Mooring mast

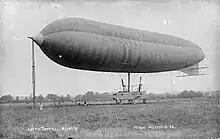
The Astra-Torres airship attached to a portable mooring post in 1913.

Mooring mast technology following Leonardo Torres Quevedo's design became widely utilised in the 20th century as it allowed an unprecedented accessibility to dirigibles, negating the manhandling that was necessary when an airship was placed into its hangar. Due to his inventions, mooring masts were designed simply to allow airships to be docked on ships, land and even atop buildings, all while withstanding gusts and adverse weather conditions. Such versatility meant that mooring masts became the standard approach to docking dirigibles, as blimps could now operate from mobile masts for long periods of time without returning to their hangars. Developments to these mooring technologies allowed for further advancement of airspace technology in the 20th century.